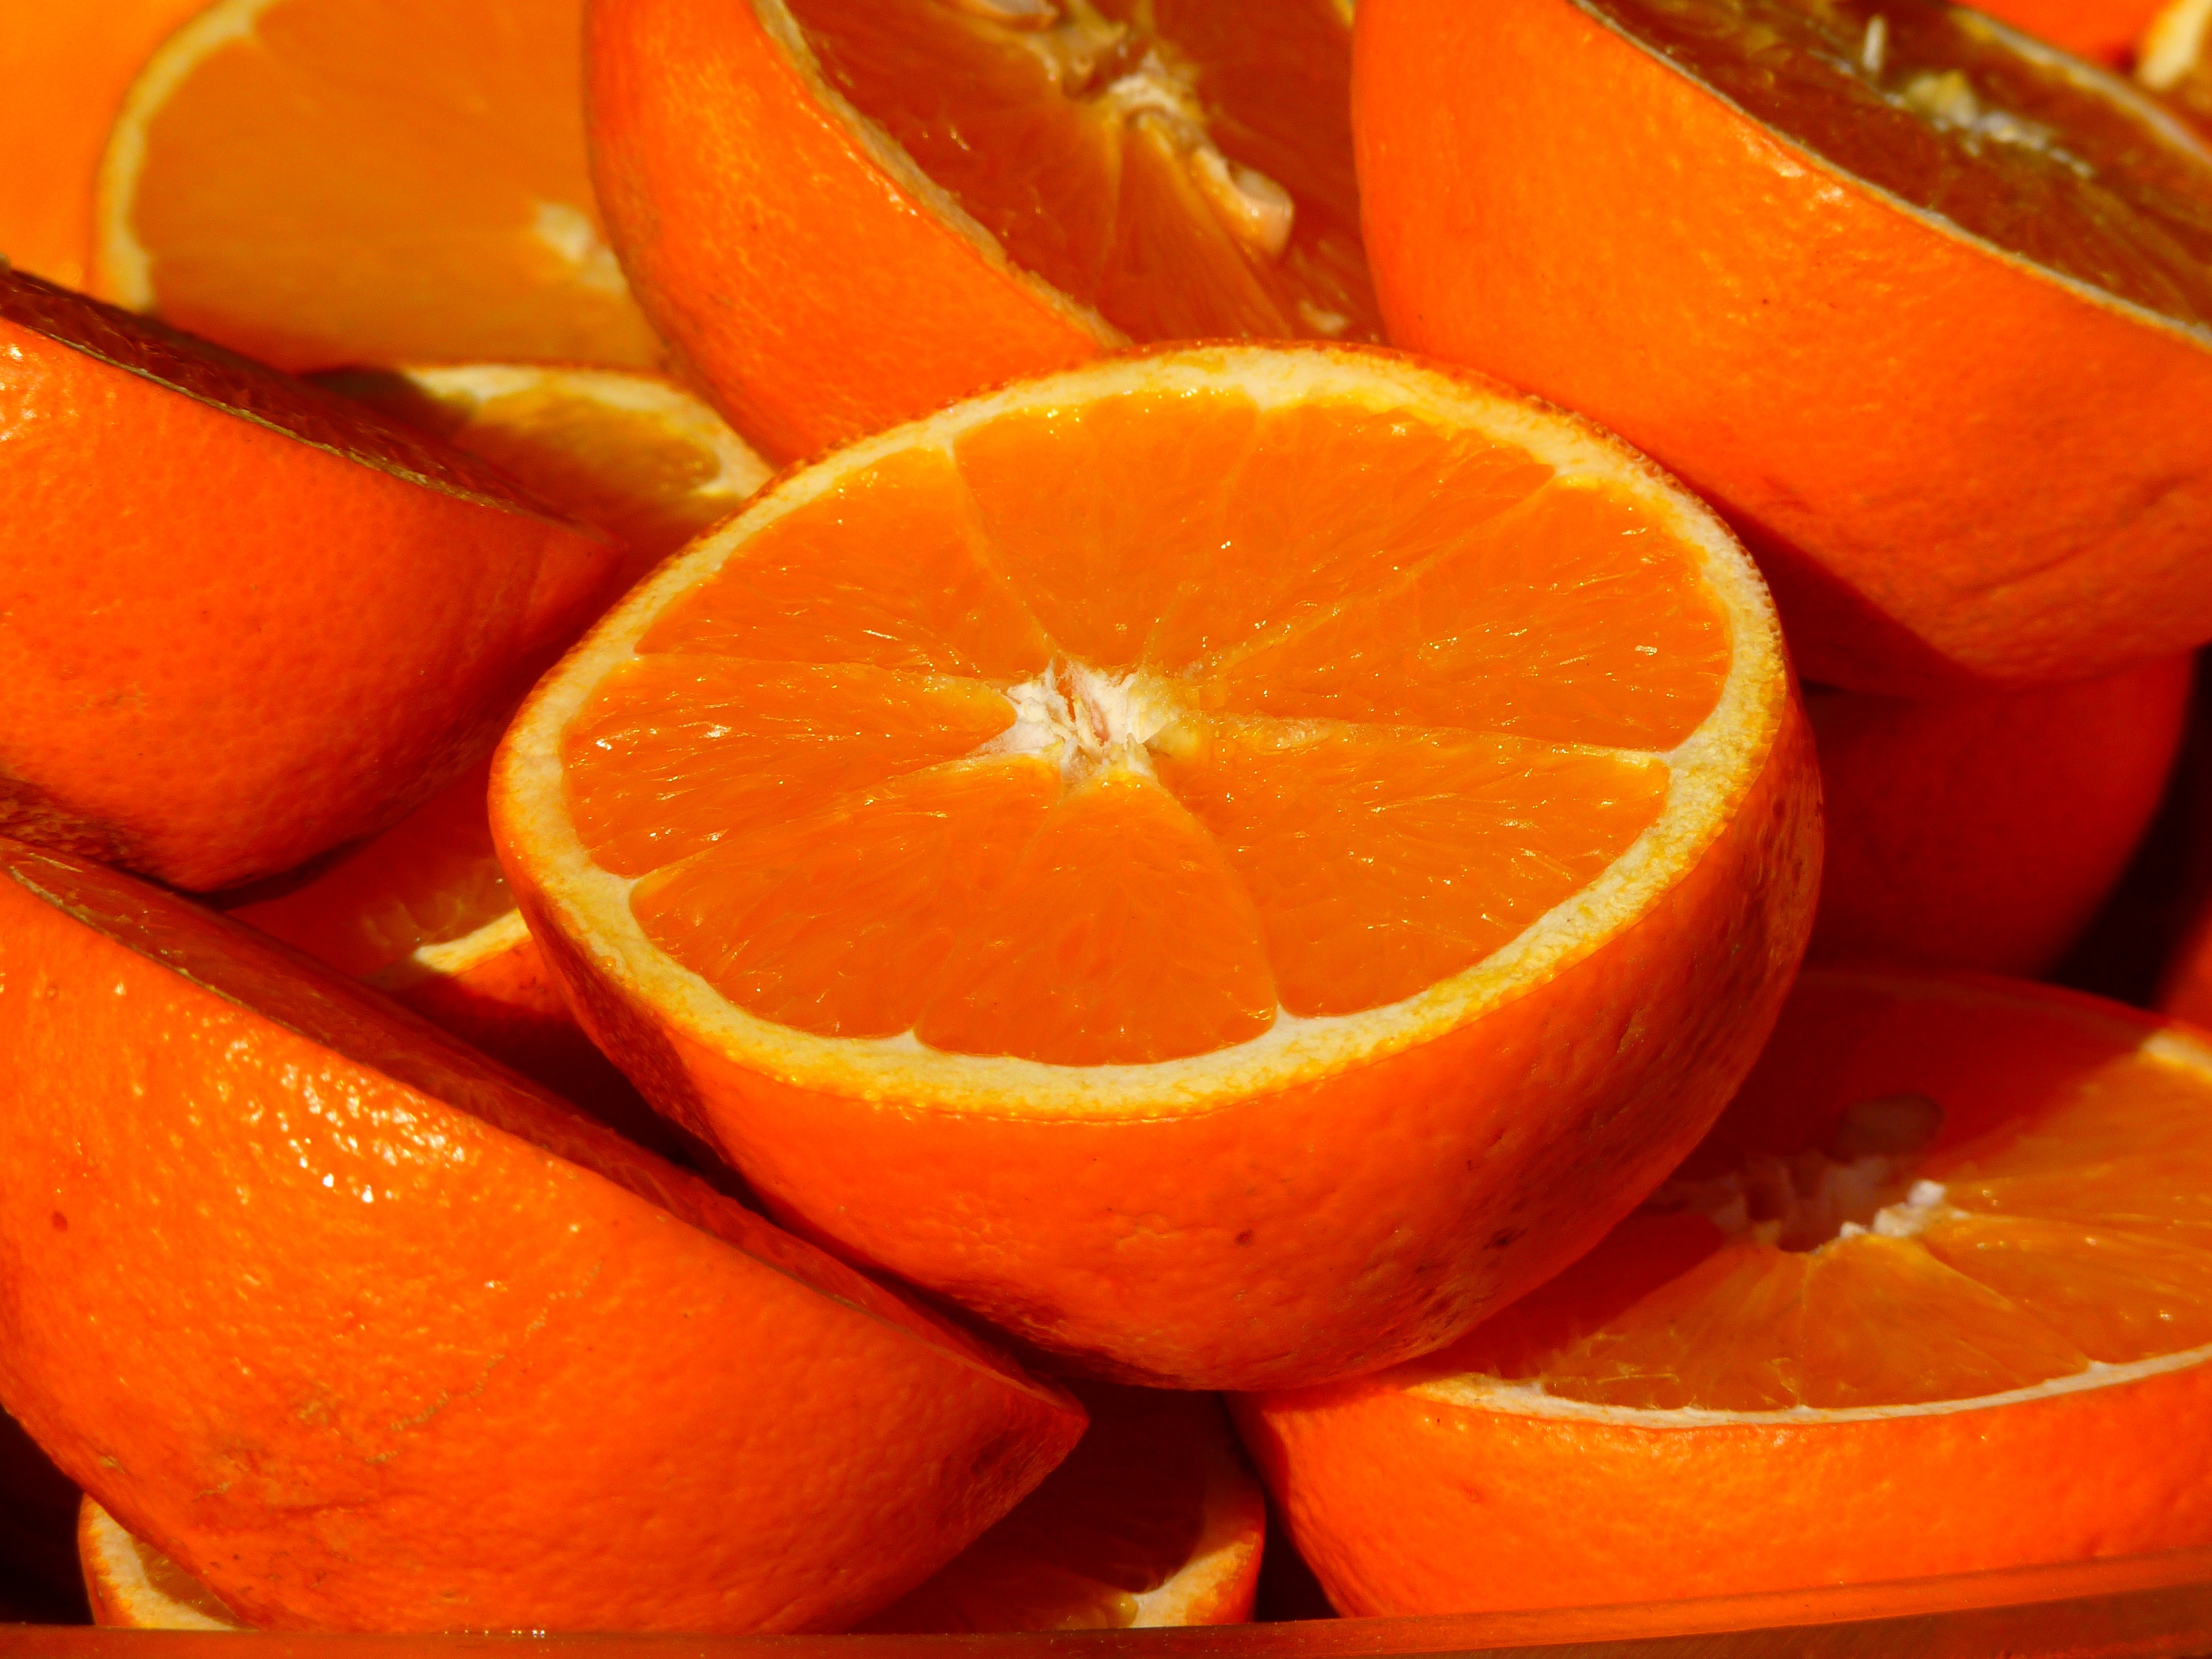
plant, fruit, orange, food, produce, fruits, tangerine, calabaza, clementine, vitamins, citrus, citrus fruits, flowering plant, bitter orange, mandarin orange, winter squash, land plant, tangelo, valencia orange